Pegasus (mascot)

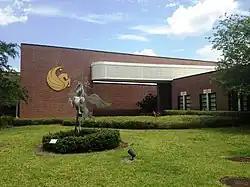
A Pegasus statue and logo, outside The Burnett Honors College

In 2001, the UCF Alma Mater Society established the Pegasus Mascot Program to provide both riders as well as horses for the role as Pegasus and the UCF Knight. Every fall semester students are eligible to submit applications to become the UCF Knight, but only the best riders at UCF are accepted. The creation of the Equestrian Club at UCF was due to the need for riders for Pegasus Mascot Program, and now every student trying out must be a member.